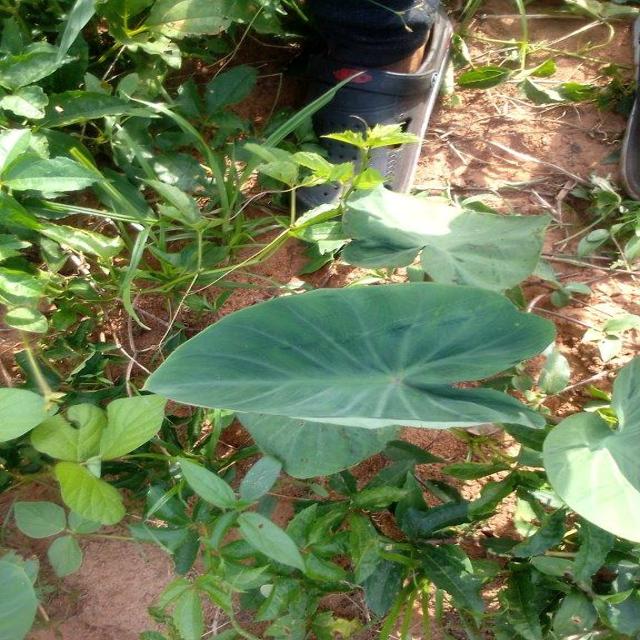
Label: Healthy